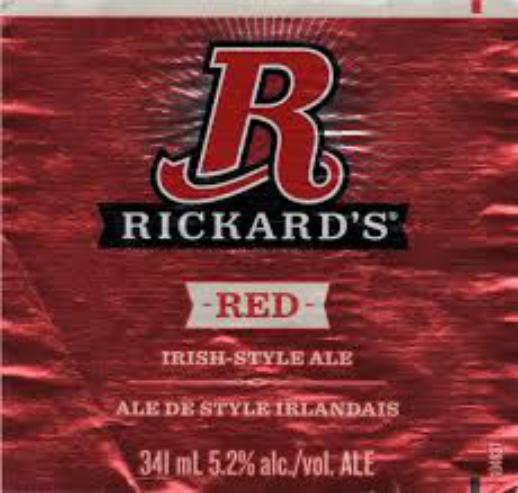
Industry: Food